Piprahwa

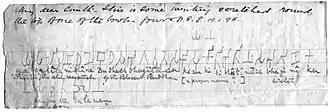
Handwritten note by discoverer W. C. Péppe to Vincent Arthur Smith about the inscription, 1898

On one of the vases was a Brahmi script which was translated by Georg Bühler, a leading European epigraphist of the time, to mean: